São Jorge (Santiago)

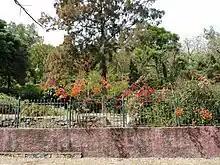
Enclosure of the botanical garden

It is home to the Jardim Botânico (Botanical Garden), the only one in Cape Verde. There is also a research institute of the School of Agricultural and Environmental Sciences, part of the University of Cape Verde.